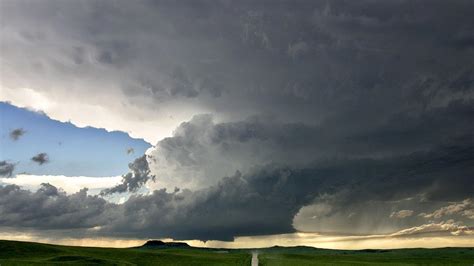
Weather: cloudy or overcast